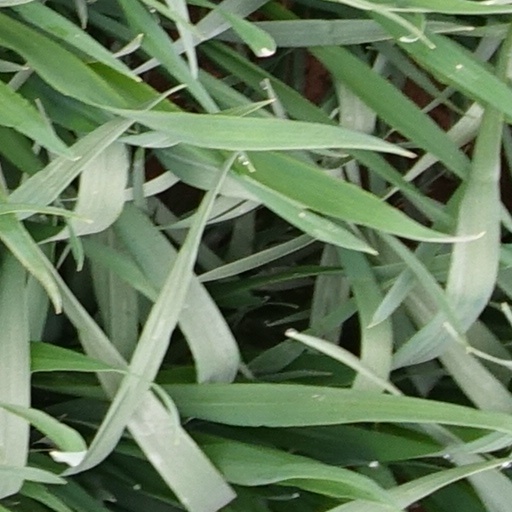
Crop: wheat